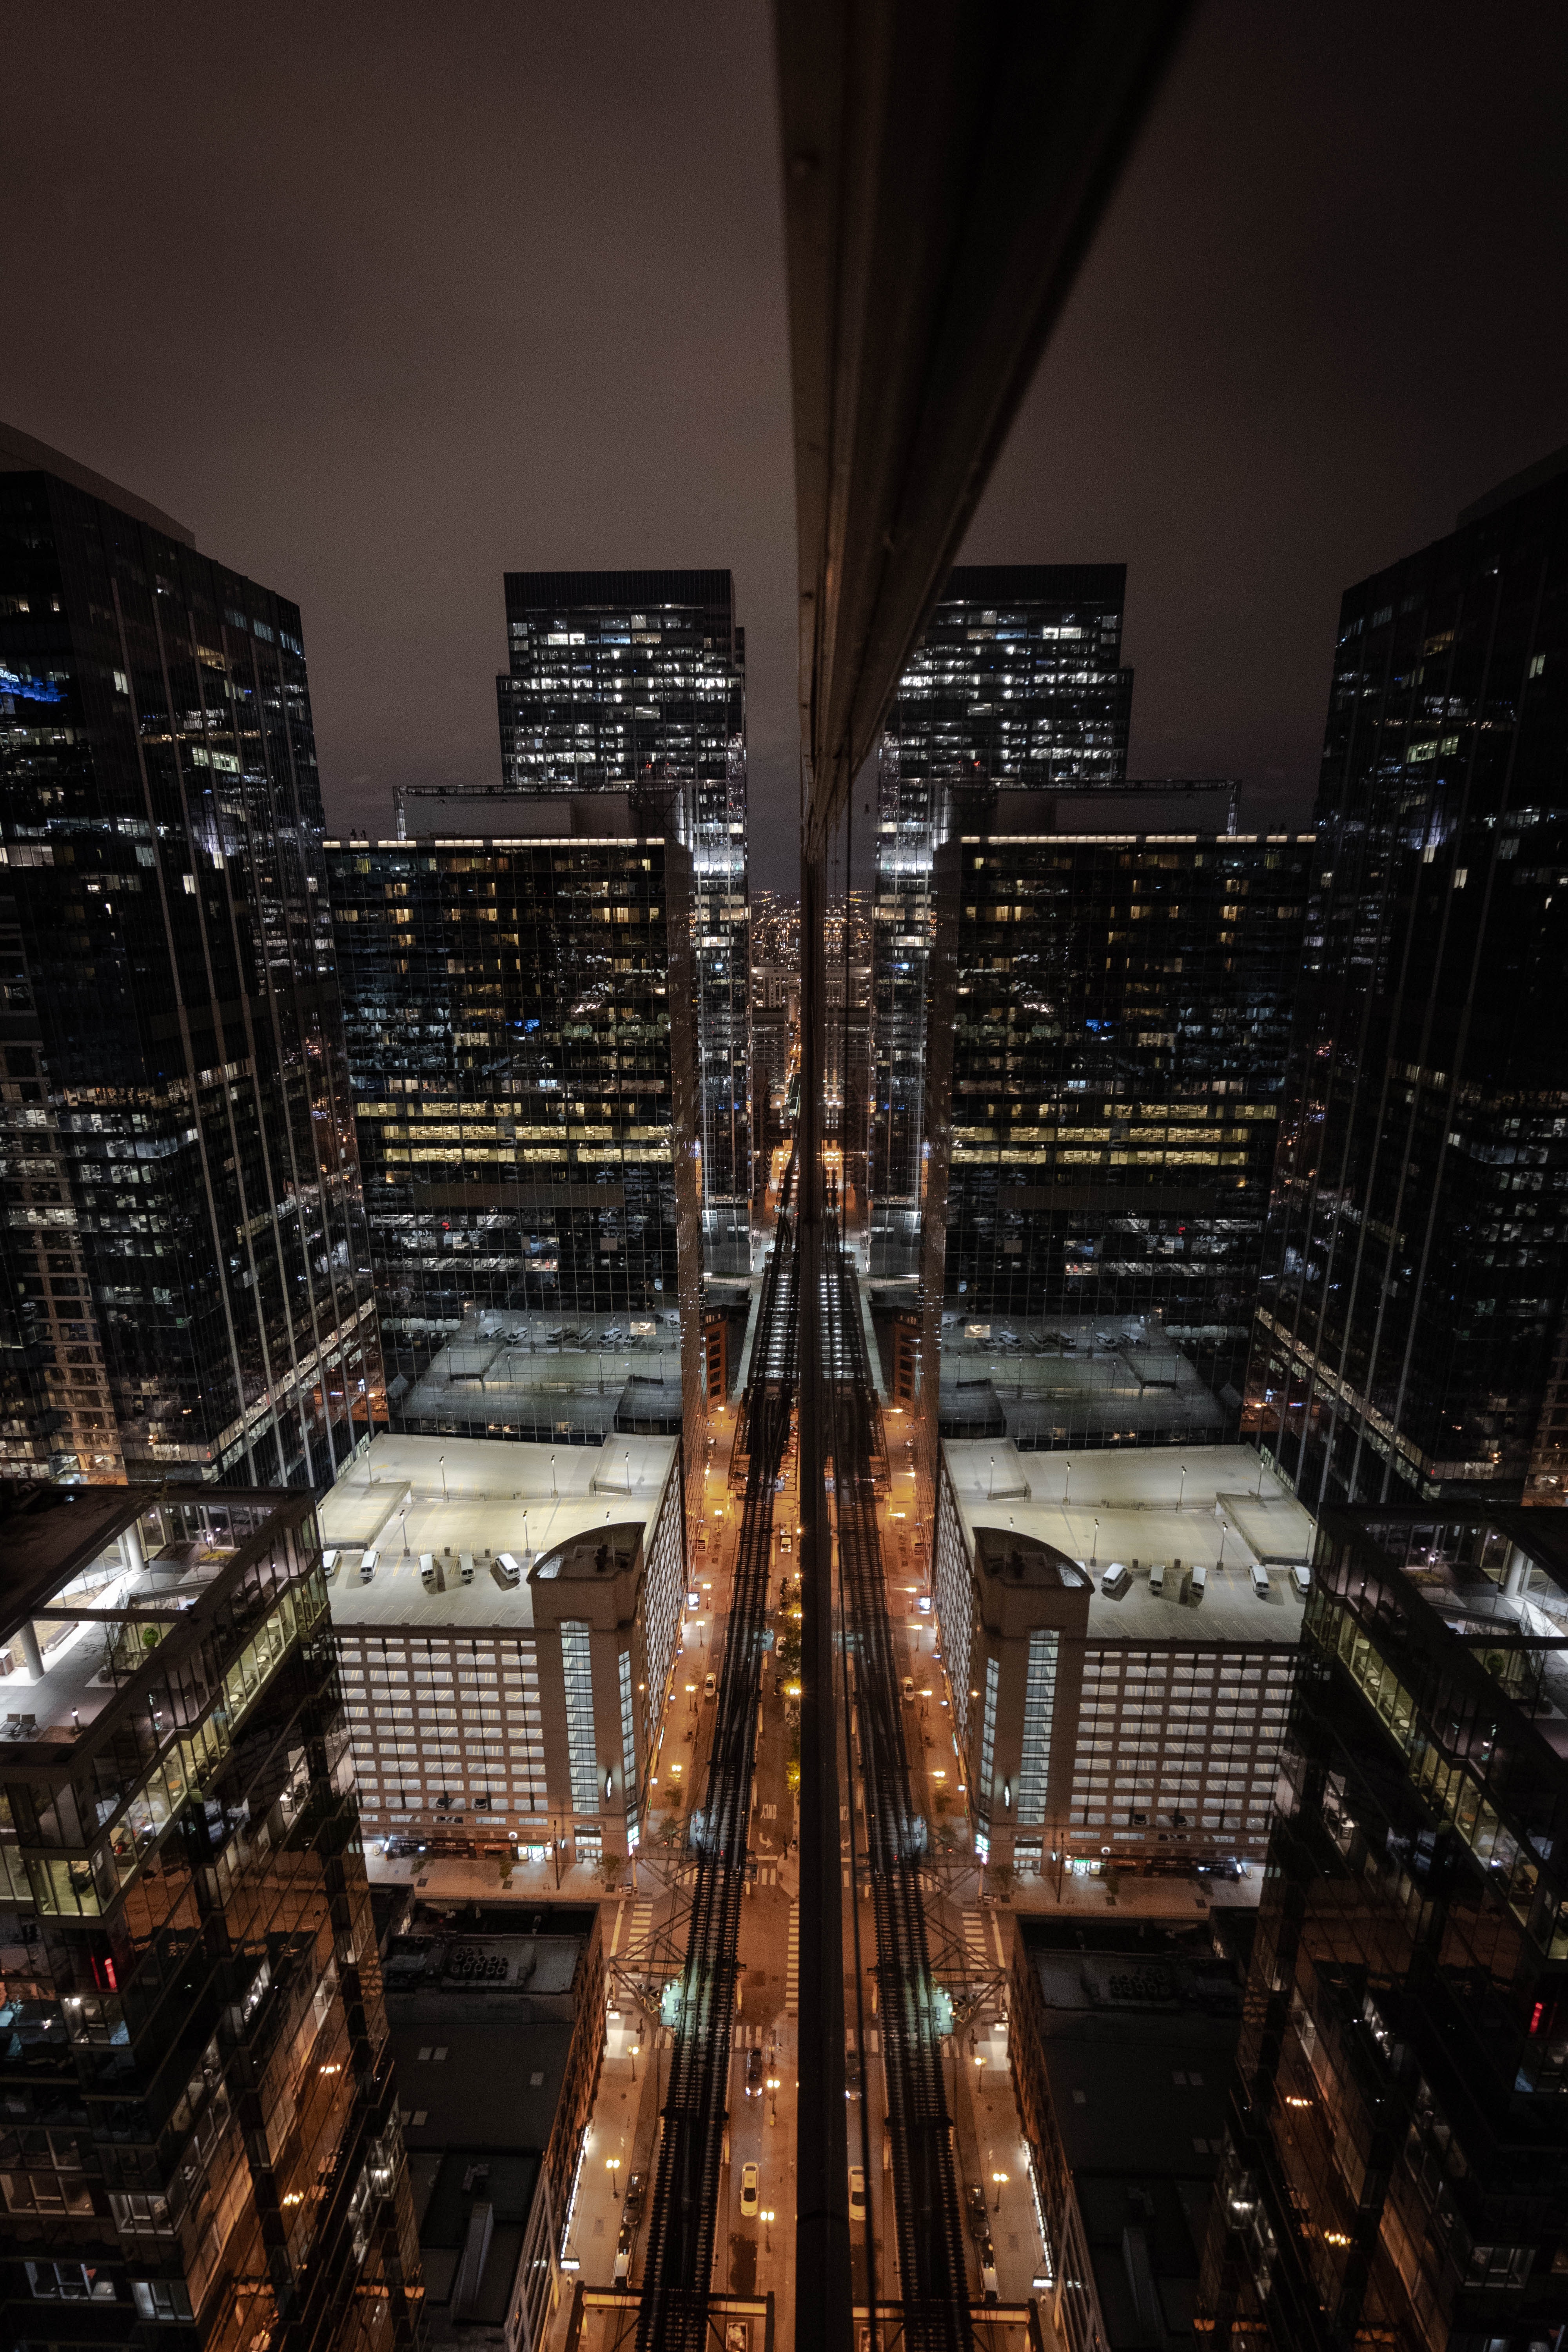
metropolitan area, cityscape, metropolis, urban area, city, skyscraper, human settlement, night, skyline, downtown, architecture, tower block, building, sky, tower, mixed use, condominium, metal